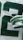
Number: 2